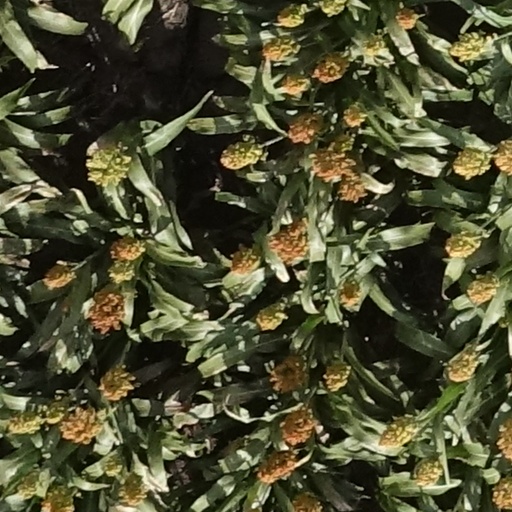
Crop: sorghum